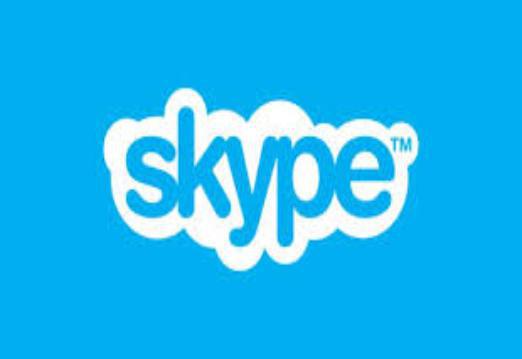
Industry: Others